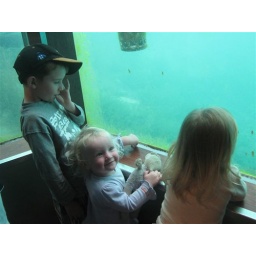
The children were interested in the fish and ducks in the water